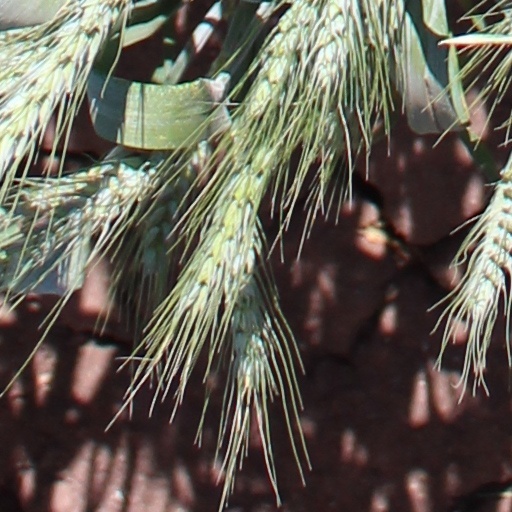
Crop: wheat